Ottoman architecture

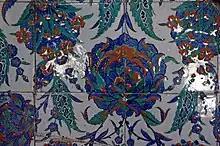
Details of tiles at the Sokullu Mehmed Pasha Mosque in Istanbul (1572), produced during the artistic apogee of Iznik tiles

Many palaces, residences, and leisure pavilions were built in the 19th century, most of them in the Bosphorus suburbs of Istanbul. The most significant is the Dolmabahçe Palace, constructed for Sultan Abdülmecit between 1843 and 1856. It replaced the Topkapı Palace as the official imperial residence of the sultan. The palace consists mainly of a single building with monumental proportions, which represented a radical rejection of traditional Ottoman palace design. The style of the palace is fundamentally Neoclassical but is characterized by a highly eclectic decoration that mixes Baroque motifs with other styles.